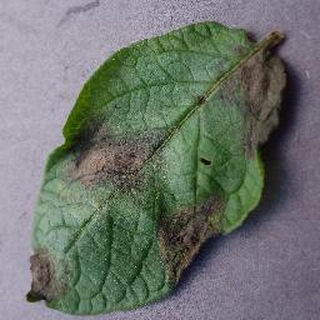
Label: potato_late_blight